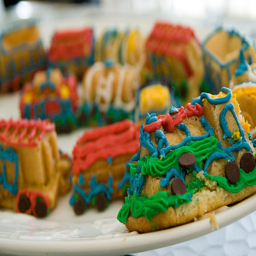
a plate with pastries shaped liked vehicles on it
A plate of cookies that are decorated in shapes of rail road cars.
Dessert treats in the shape of train cars, decorated with frosting and chocolate chips.
Train molded cakes are decorated with frosting and chocolate chip cookies

A white tray topped with small train cakes covered in frosting.